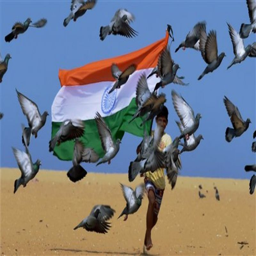
a young boy runs with a national flag as a flock of pigeons is seen at the front , on the eve of celebrations on monday .